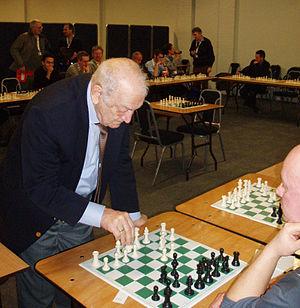
Viktor Lvovitch Kortchnoï, né le 23 mars 1931 à Leningrad, et mort le 6 juin 2016 à Wohlen, est un joueur d’échecs soviétique puis suisse. Il obtint l'asile politique de la Suisse en 1978, puis la nationalité suisse en 1992. Après sa défection de l'Union soviétique en 1976, Kortchnoï disputa deux matchs de championnat du monde d'échecs — en 1978 et en 1981 — et perdit à chaque fois contre le numéro un soviétique Anatoli Karpov, de vingt ans son cadet.